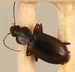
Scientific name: Calathus advena
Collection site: Niwot Ridge Mountain Research Station Site (NIWO), plot NIWO_007